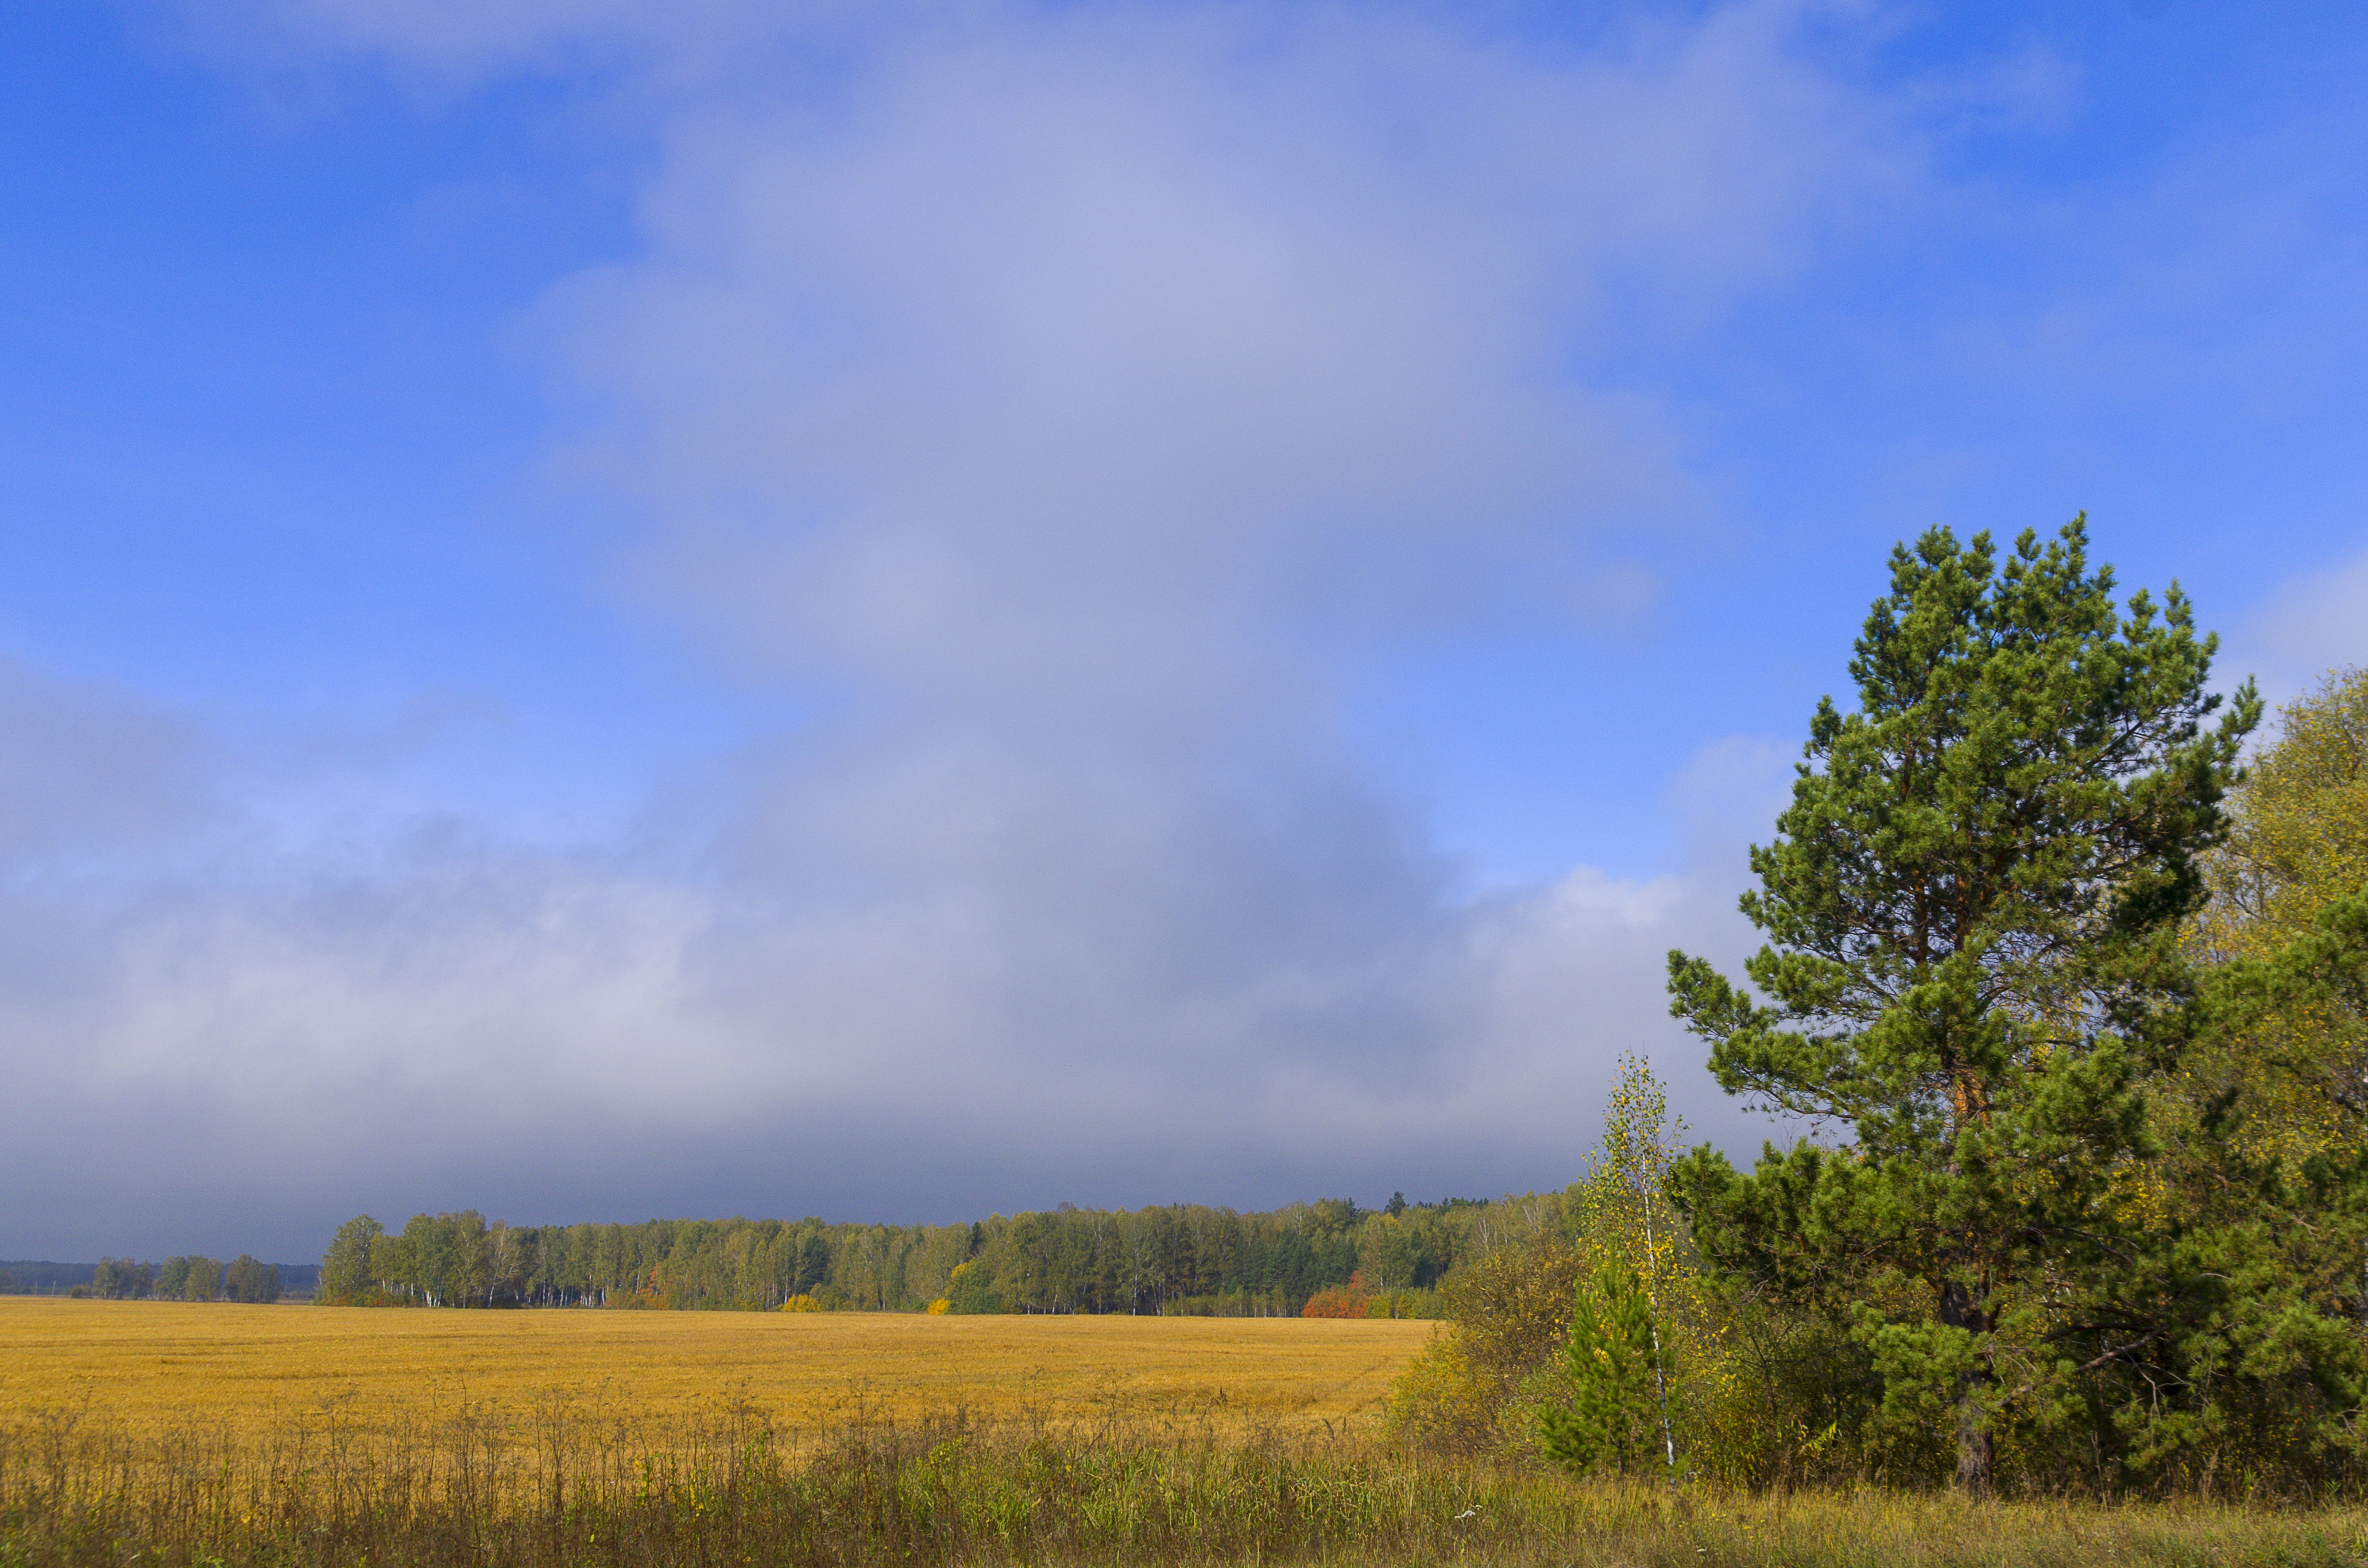
landscape, tree, nature, forest, grass, horizon, mountain, cloud, plant, sky, field, meadow, prairie, sunlight, morning, hill, village, pine, harvest, pasture, autumn, agriculture, plain, trees, outdoors, clouds, fields, background, grassland, habitat, ecosystem, rural area, meteorological phenomenon, natural environment, geographical feature, atmospheric phenomenon, grass family, woody plant